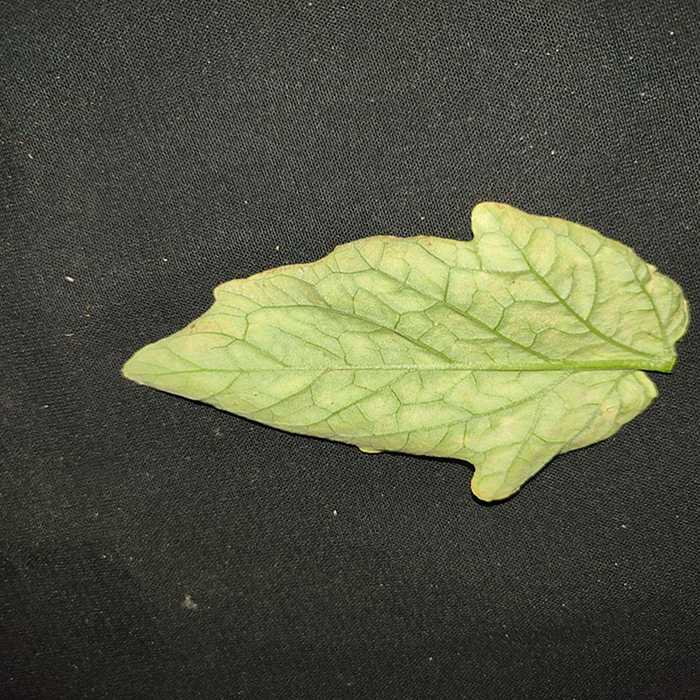
Plant: Tomato
Label: Tomato spotted wilt